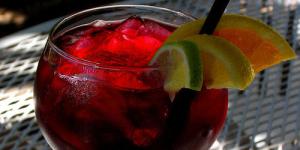
sangria con limon y canela